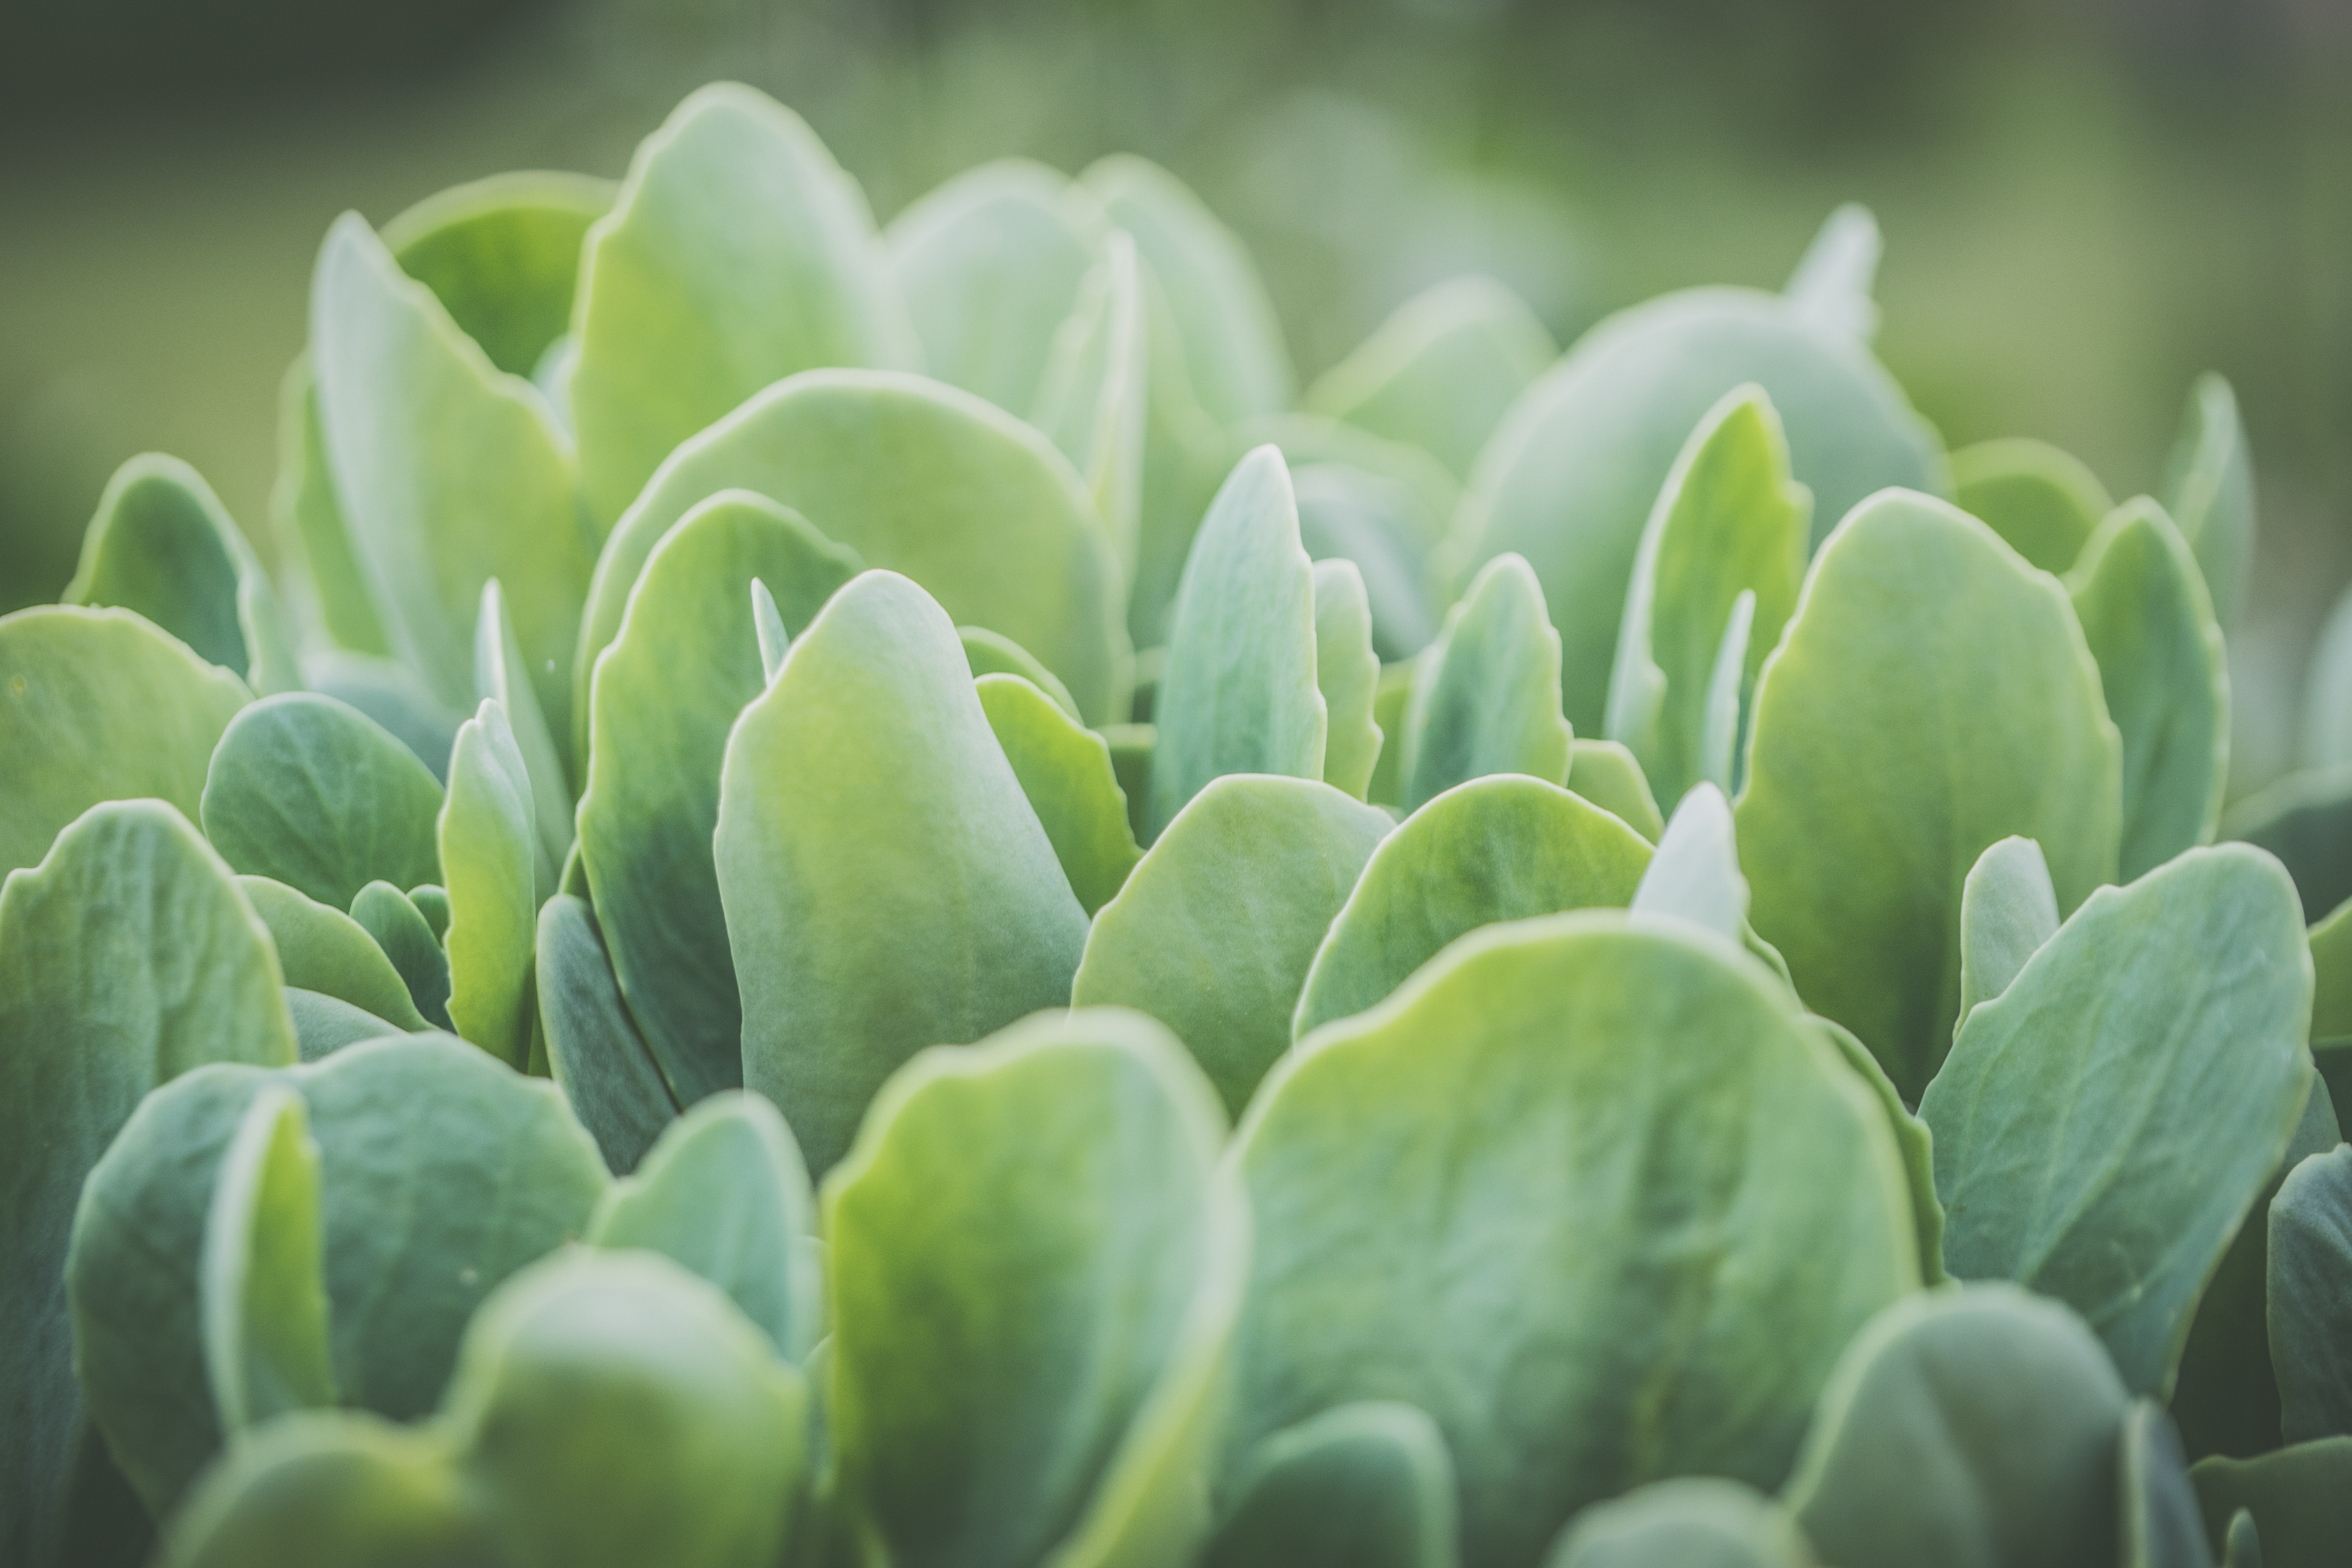
green, flower, leaf, plant, close up, botany, organism, stonecrop family, photography, perennial plant